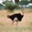
Label: bird